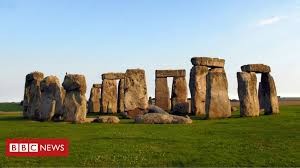
Landmark: Stonehenge